Malay Roy Choudhury

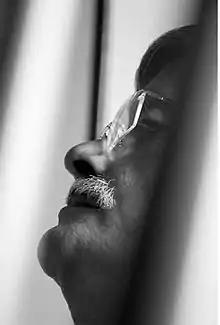
Roy Choudhury in 2009

With his 1963 poem "Prachanda Baidyutik Chhutar" ("Stark Electric Jesus"), which prompted the government's actions against the Hungryalists, Roy Choudhury introduced Confessional poetry to Bengali literature. The poem defied traditional forms (e.g., sonnet, villanelle, minnesang, pastourelle, canzone, etc.), as well as Bengali meters (e.g., matrabritto and aksharbritto). His poem "Jakham" is better known and has been translated into multiple languages.